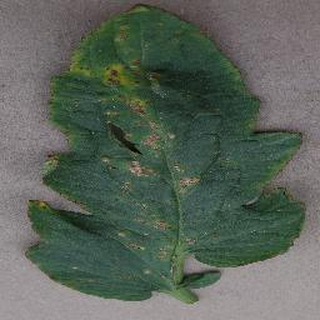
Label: tomato_bacterial_spot